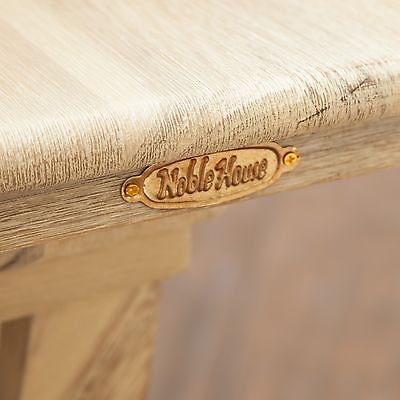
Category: table